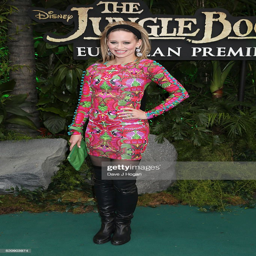
dancer arrives for the premiere .